Russell Patterson

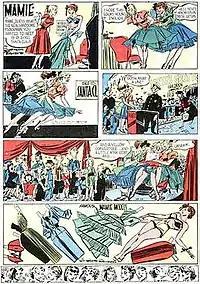
Russell Patterson's "Mamie" (December 13, 1953)

In 1929 Patterson began illustrating Sunday newspaper magazine cover series for the Hearst chain. Among the series was "Runaway Ruth" (1929), "Wings of Love" (1929–30), "Get-Your-Man Gloria" (c.1932), "The Countess & the Cowboy" (c. 1932), and "Carolyn's Cadet" (c. 1932). Each series ran for several months, and Patterson produced these on a semi-regular basis until 1933.